Earl De La Warr

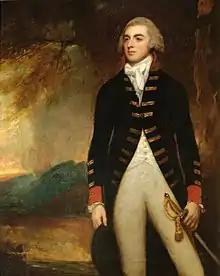
A portrait of John West, 4th Earl De La Warr

Earl De La Warr is a title in the Peerage of Great Britain. It was created in 1761 for John West, 7th Baron De La Warr. The Earl holds the subsidiary titles of Viscount Cantelupe (1761) in the Peerage of Great Britain, Baron De La Warr (1572) in the Peerage of England, and Baron Buckhurst, of Buckhurst in the County of Sussex (1864) in the Peerage of the United Kingdom. The barony De La Warr is of the second creation; however, it bears the precedence of the first creation, 1299, and has done so since shortly after the death of William West, 1st Baron De La Warr. The family seat is Buckhurst Park, near Withyham, Sussex.